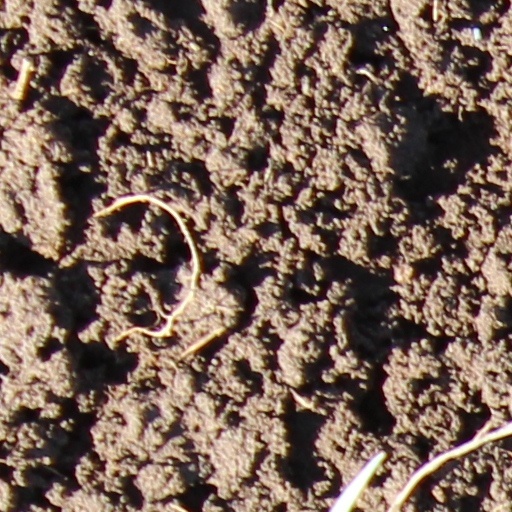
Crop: wheat